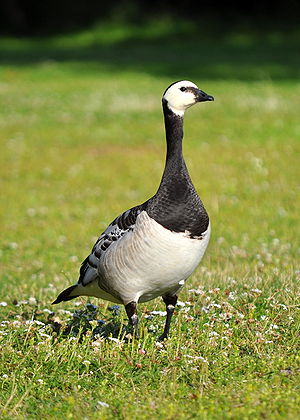
Bramgås
Bramgåsen er en fugl, der især yngler i arktiske områder som det østlige Grønland, Svalbard og Novaja Zemlja, men arten har siden 1970'erne også ynglet omkring Østersøen. Det er en trækfugl, som overvintrer i blandt andet Holland og på de Britiske Øer. I Danmark kan man især træffe den i Vadehavsområdet i forbindelse med trækket til og fra Holland.